Luis Félix López

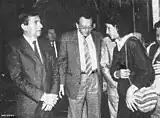
Luis Félix López as minister of government (e), during the surrendering of the Ecuadorian guerrilla

The First Military Joint took power, deposing Carlos Julio Arosemena Monroy from the Presidency in 1963 and dissolved the congress. In these circumstances, Luis Felix Lopez is named Supreme Director of the CFP.